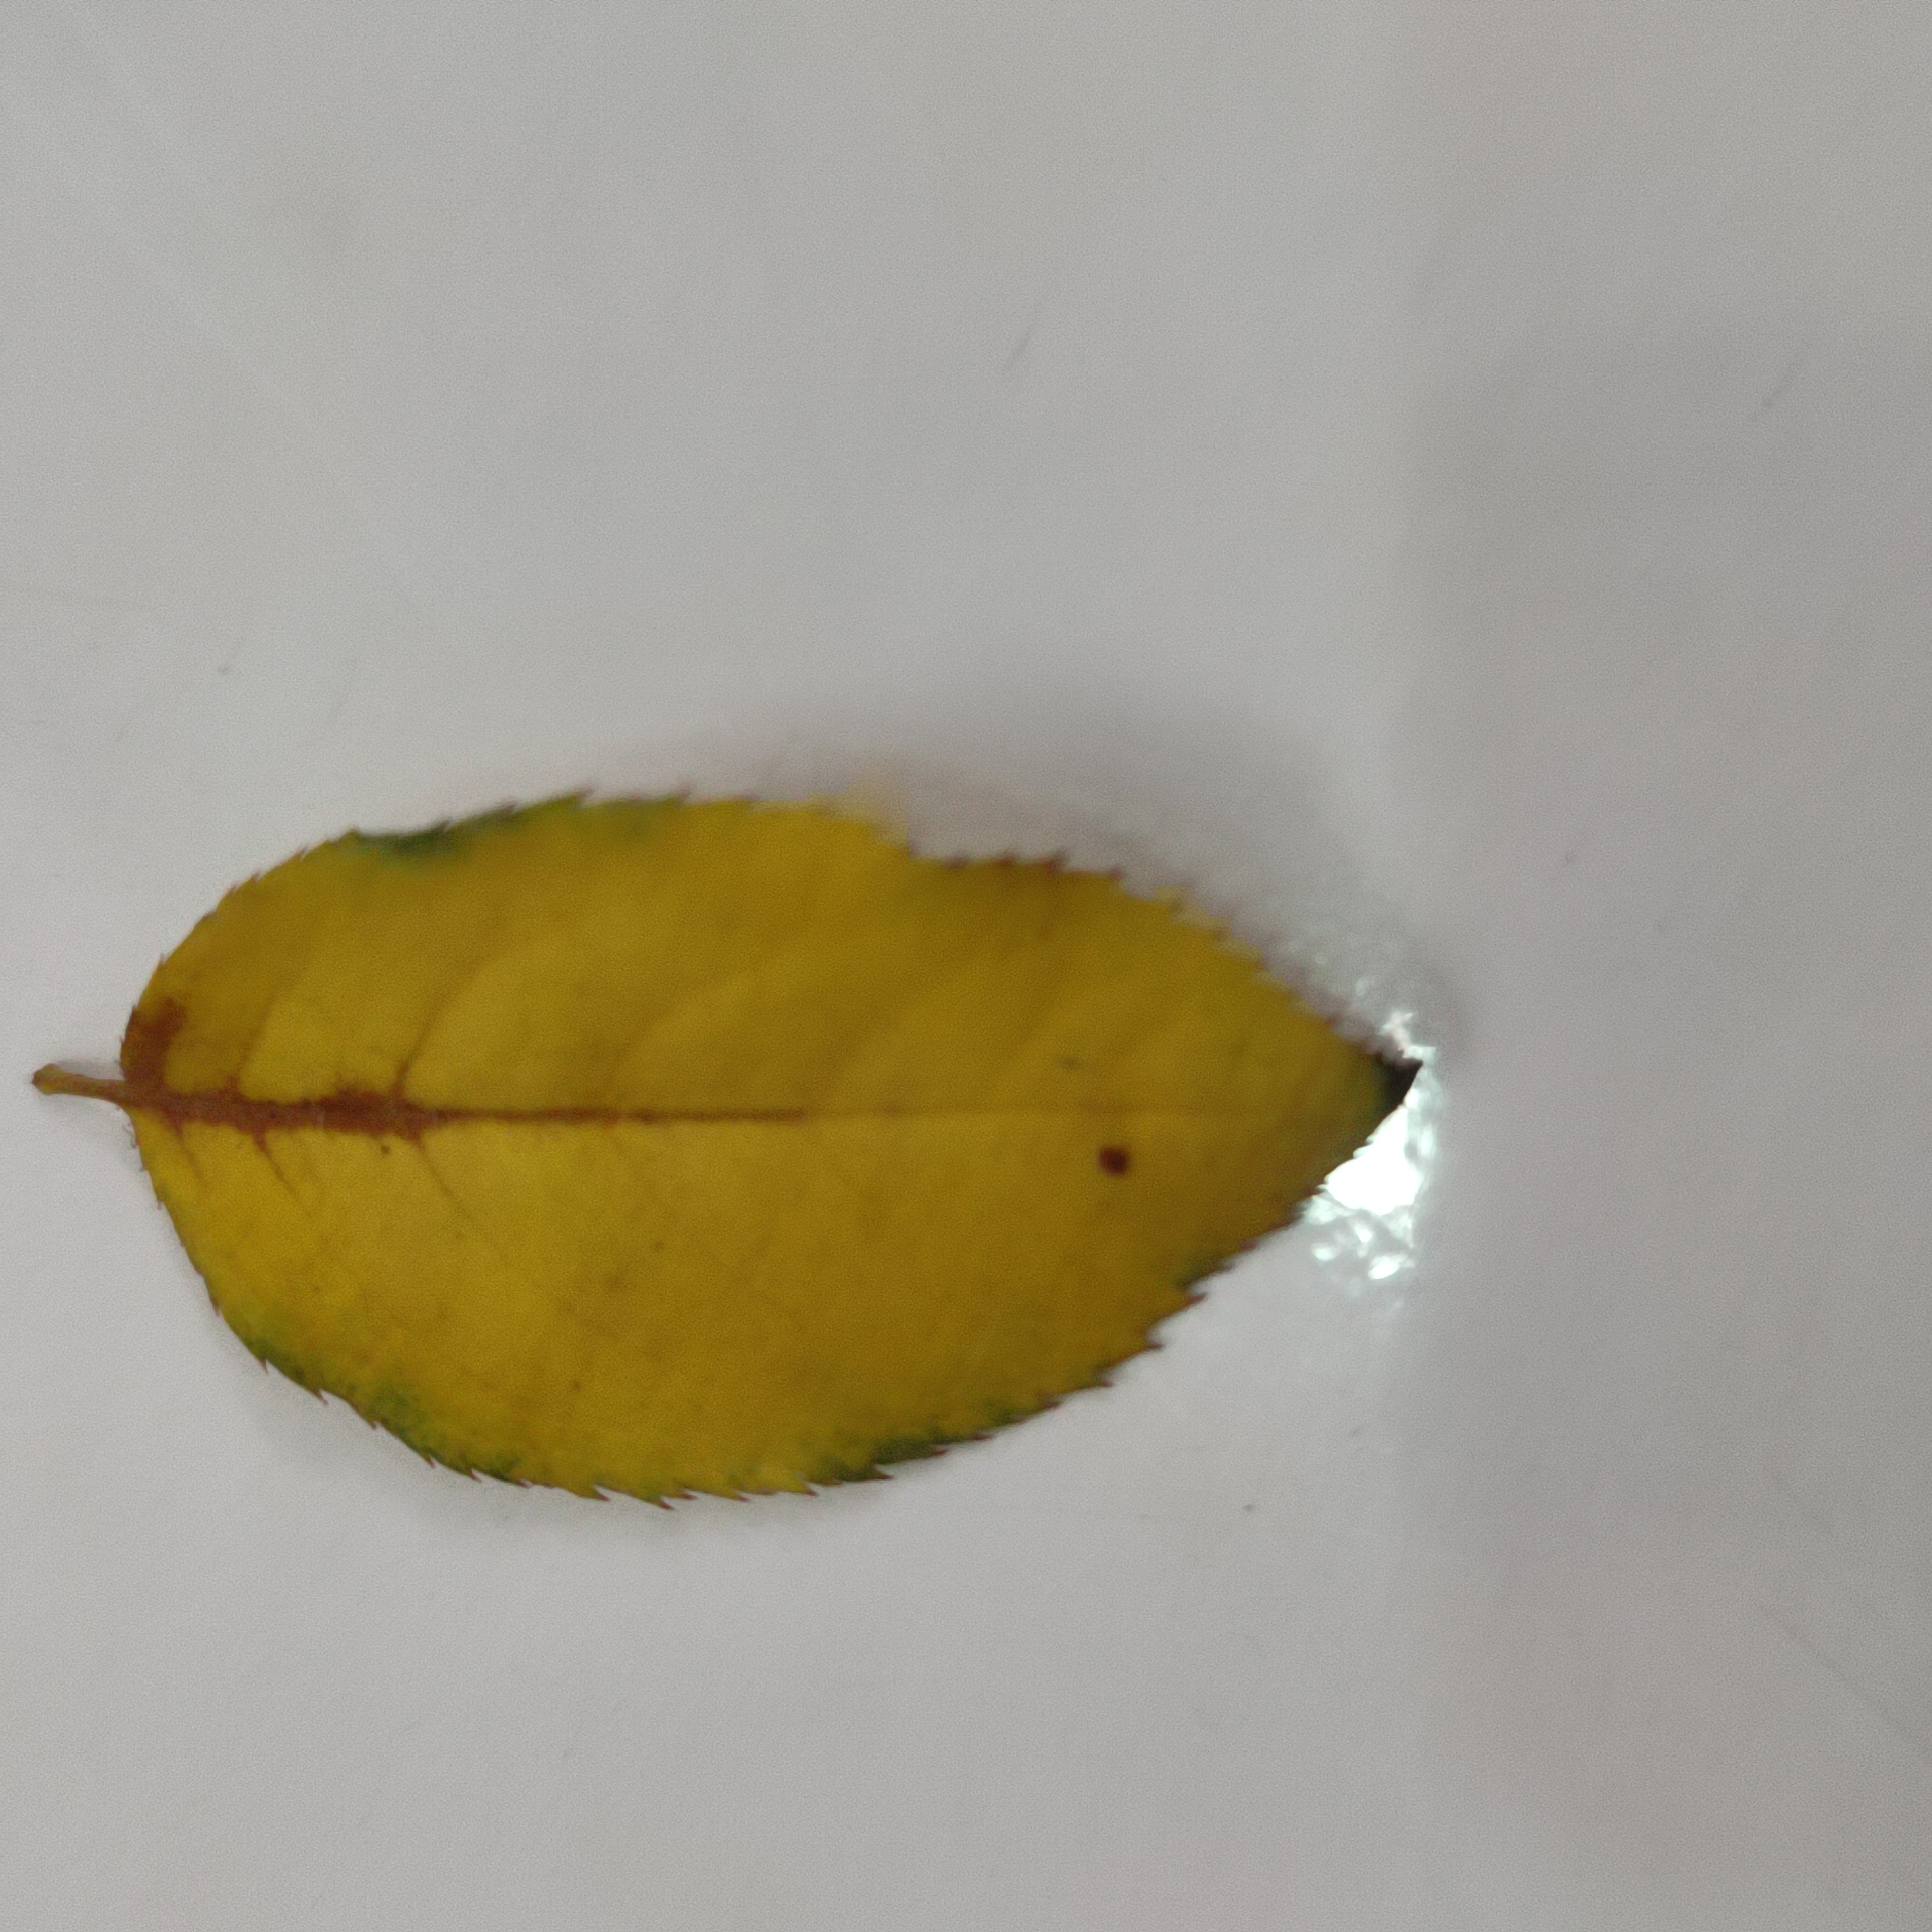
Label: Yellow Mosaic Virus